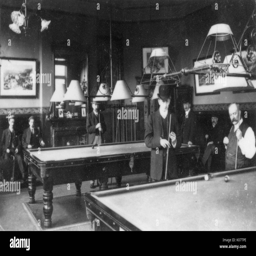
men playing billiards in a club .